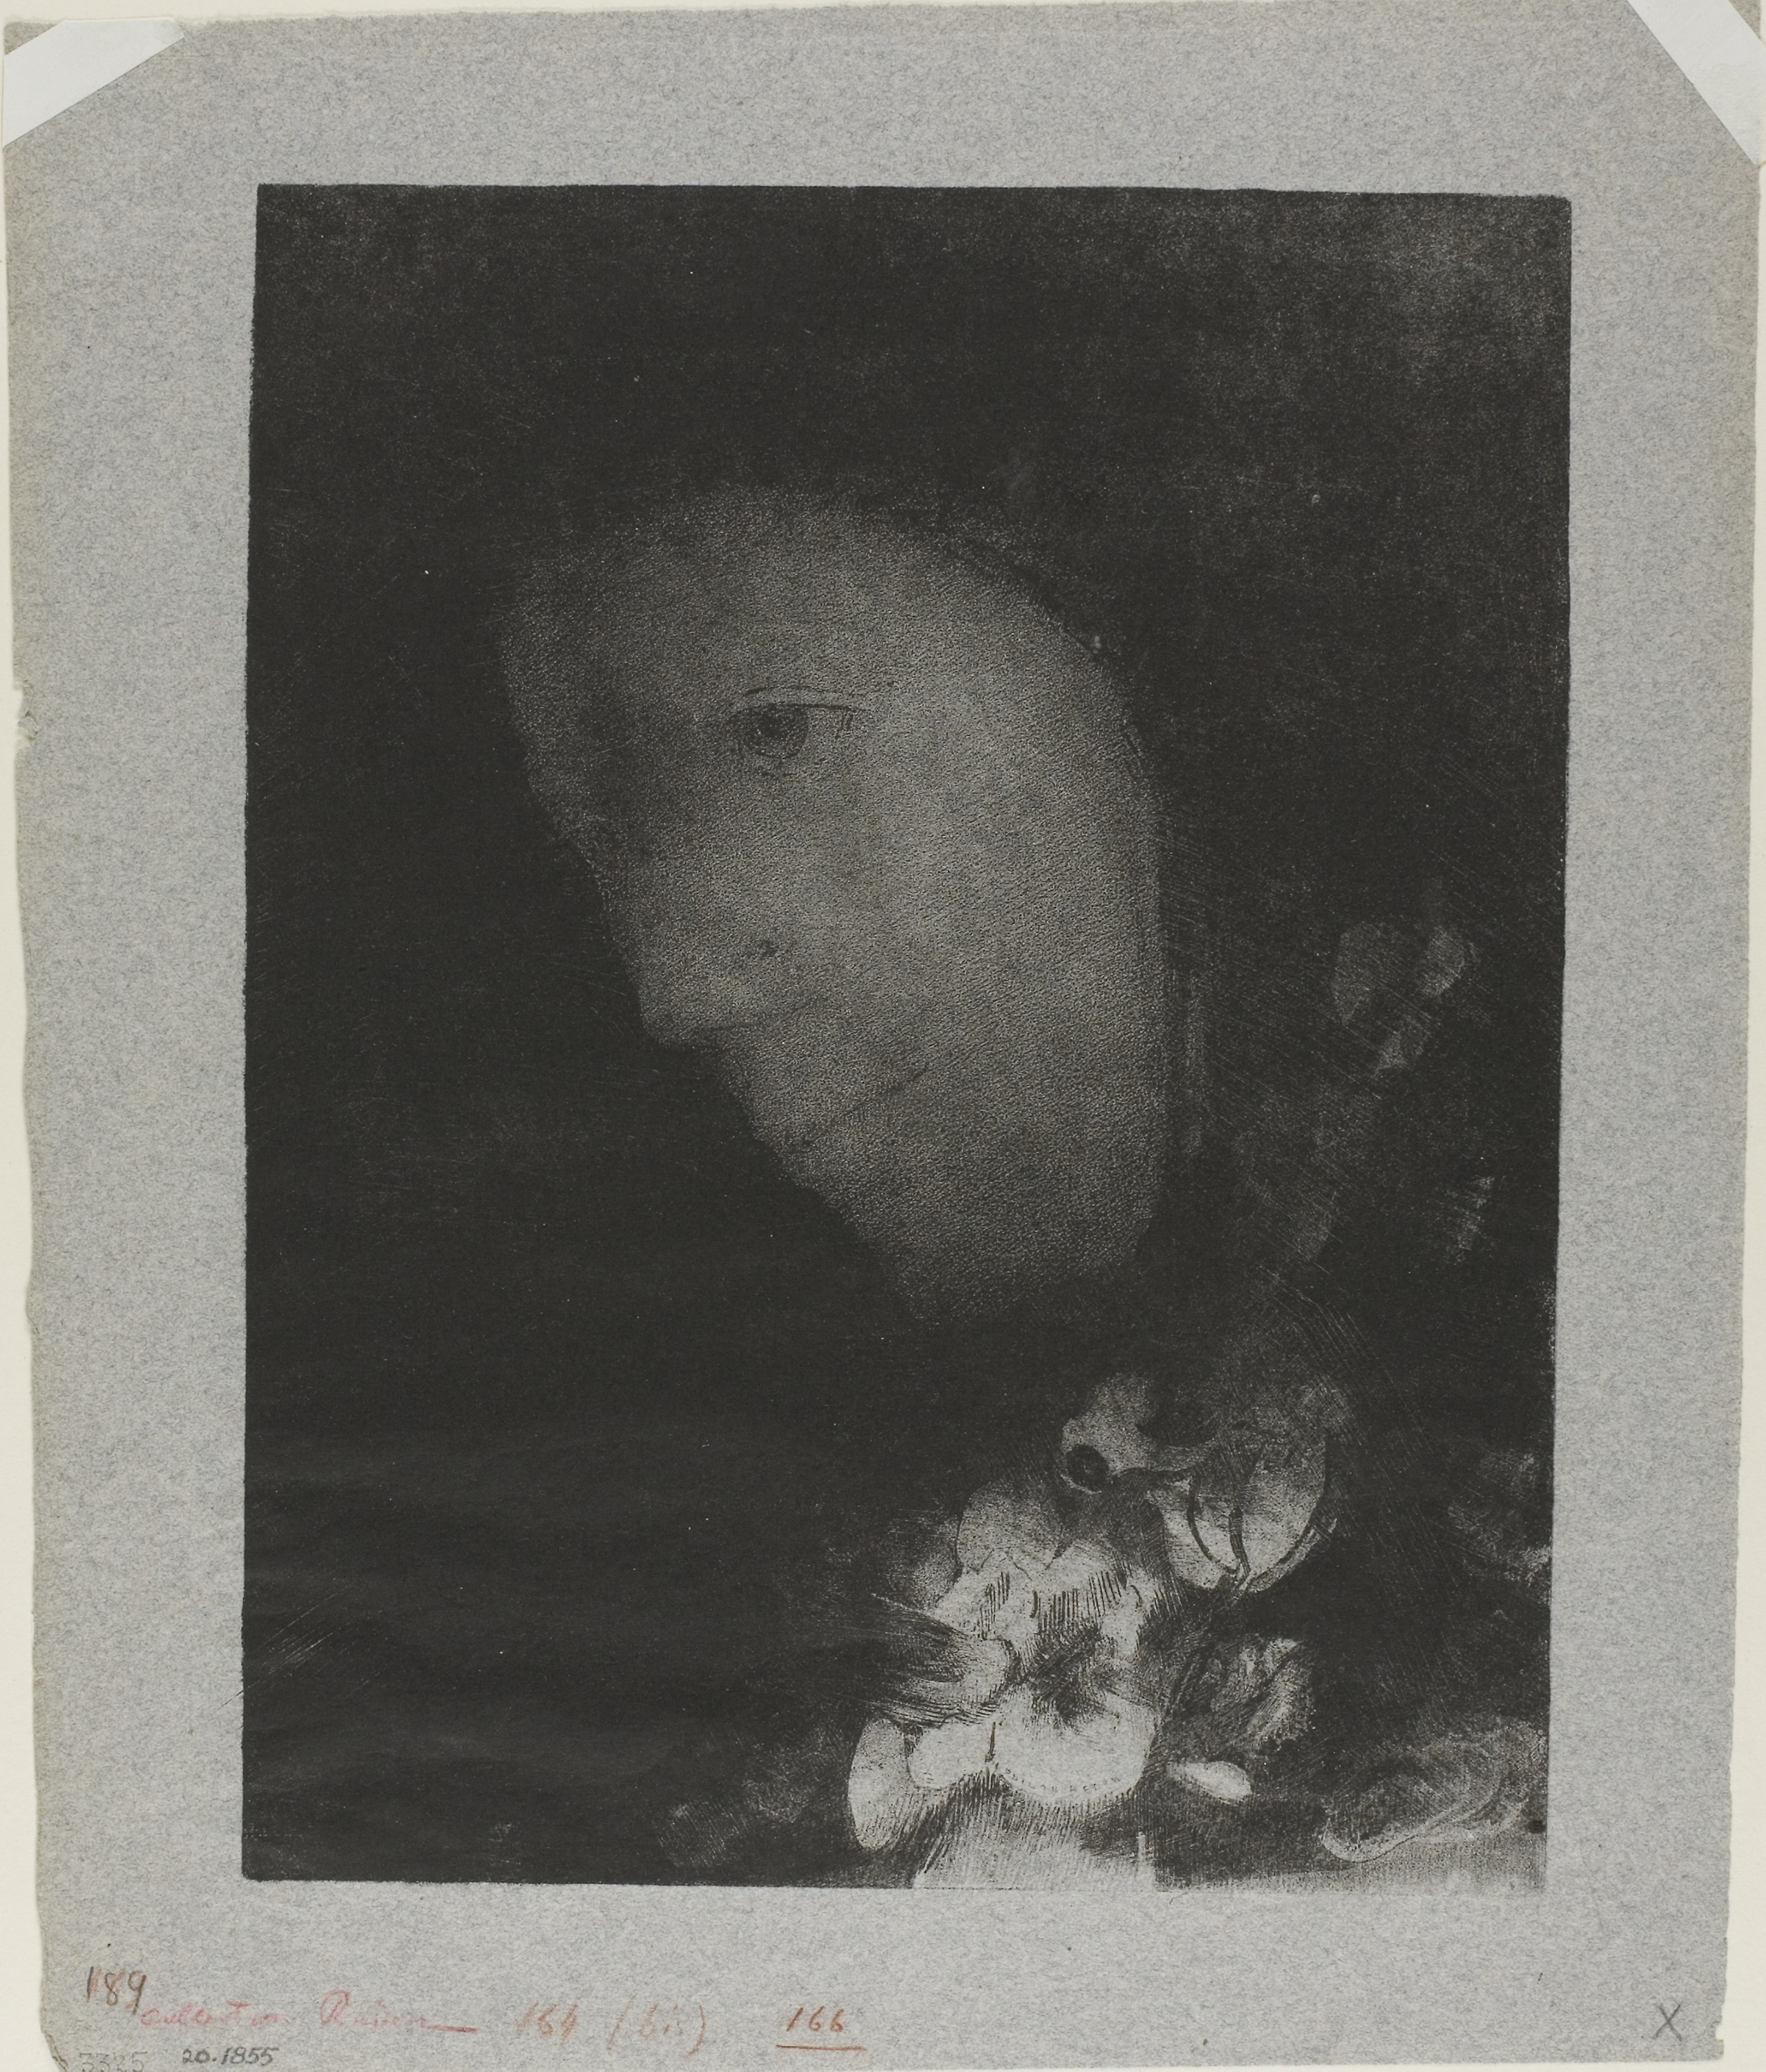
black and white, painting, portrait, artwork, monochrome, modern art, picture frame, art, visual arts, still life photography, still life